North Third Street Historic District (Louisiana, Missouri)

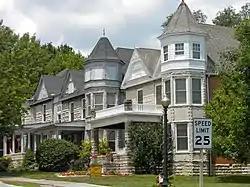
North Third Street Historic District, July 2010

North Third Street Historic District is a national historic district located at Louisiana, Pike County, Missouri. The district encompasses 61 contributing buildings, one contributing site, and contributing structure in a predominantly residential section of Louisiana. It developed between about 1843 and 1935 and includes representative examples of Greek Revival, Gothic Revival, Italianate, Queen Anne, Colonial Revival, and Bungalow/American Craftsman style architecture. Located in the district are the separately listed Louisiana Public Library and Luce-Dyer House. Other notable buildings include the William C. Hardin House, James H. Johnson House, Edward G. McQuie House, St. Joseph's Catholic Church (1874), and Frank Boehm, Jr. House.